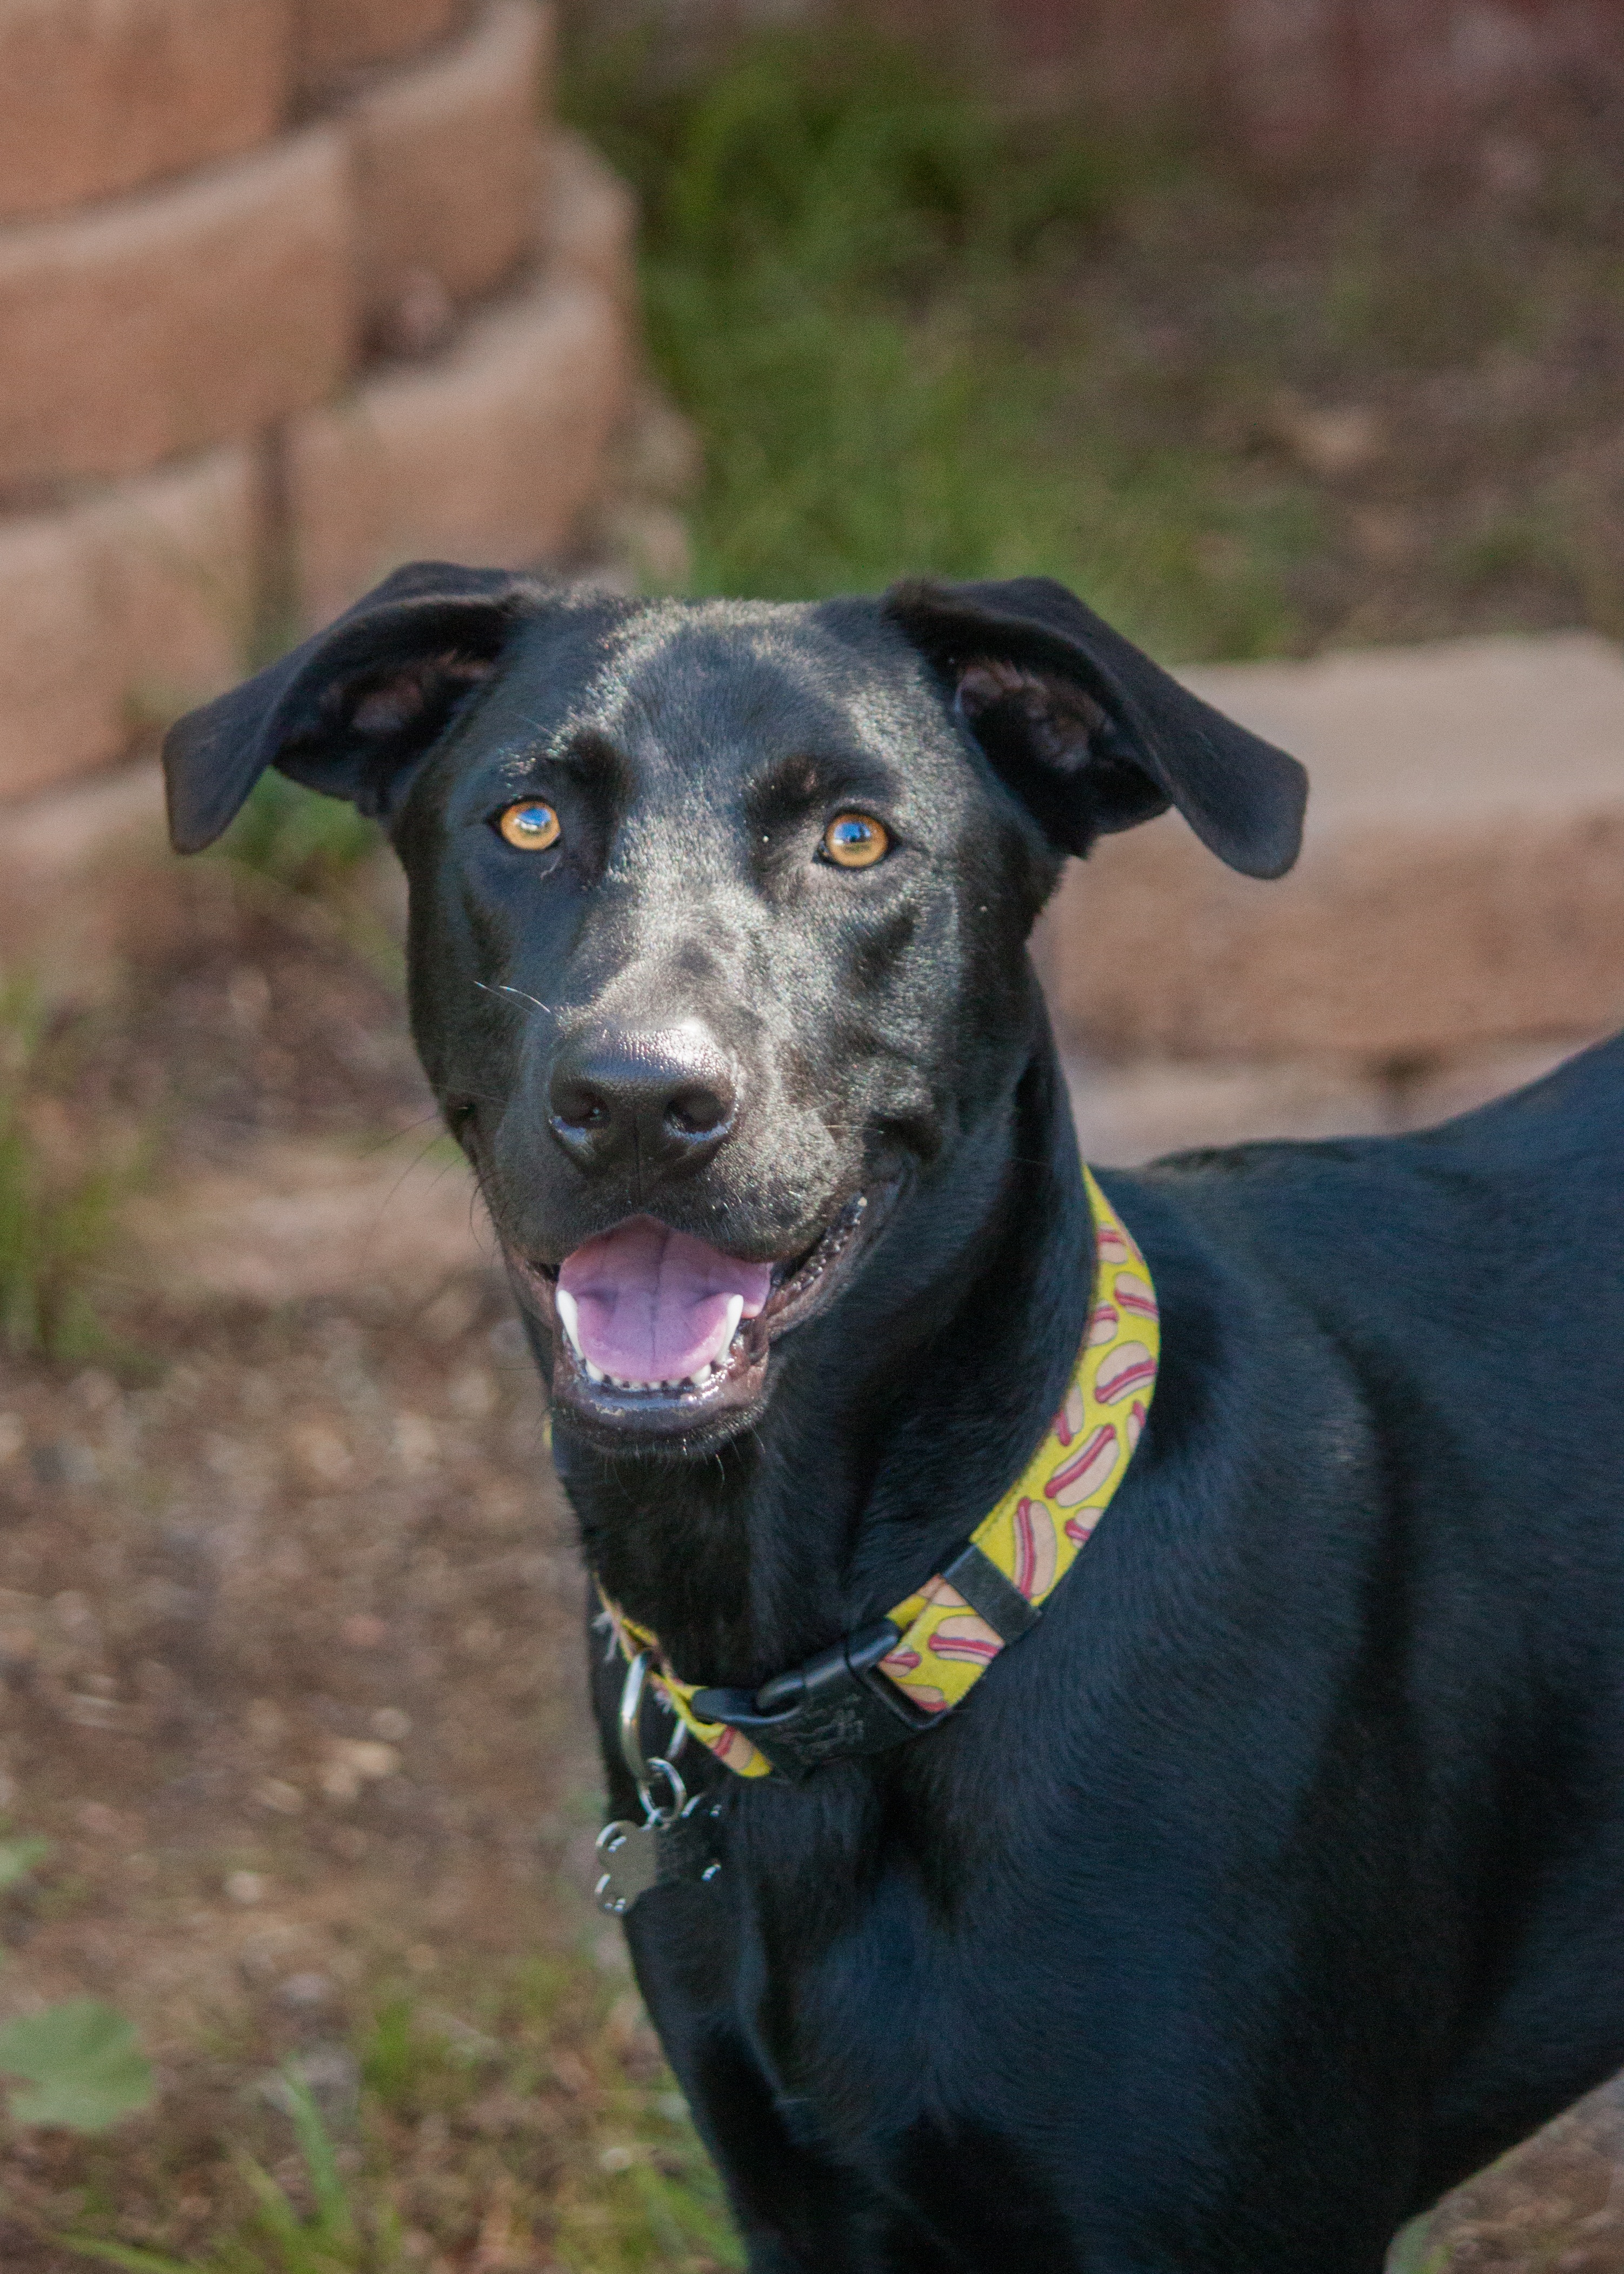
dog, mammal, black, vertebrate, labrador retriever, labrador, patterdale terrier, street dog, dog like mammal